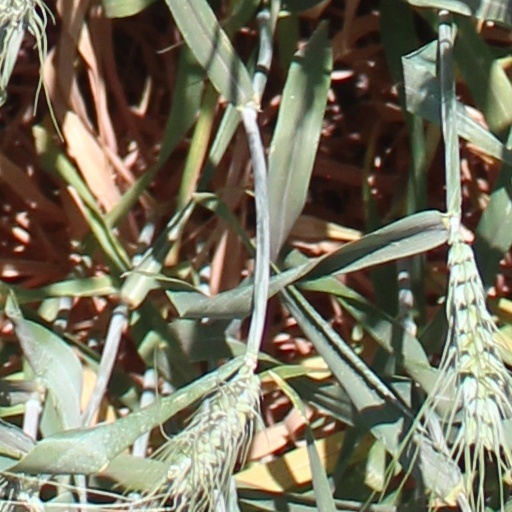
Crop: wheat